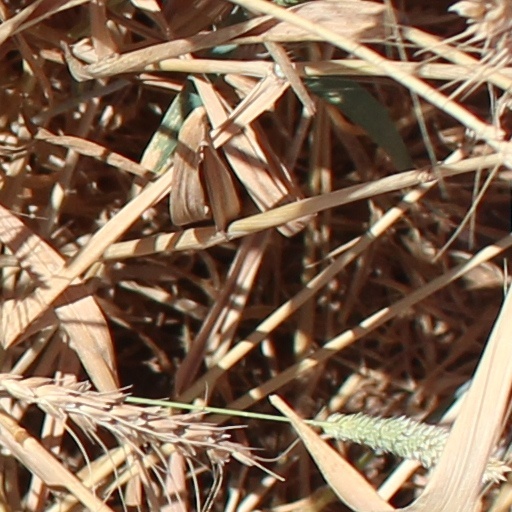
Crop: wheat